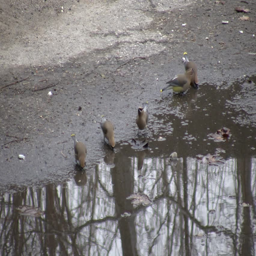
groups of birds are drinking from a puddle